George Broadbridge, 1st Baron Broadbridge

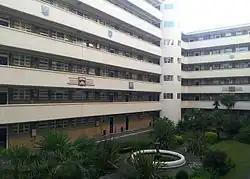
Courtyard of Lichfield Court

In 1933, he acquired a Queen Anne building, Lichfield House, in Richmond which he demolished and replaced by two blocks of flats, Lichfield Court, totalling 211 flats in all. These were built in the Art Deco style and are now Grade II listed.